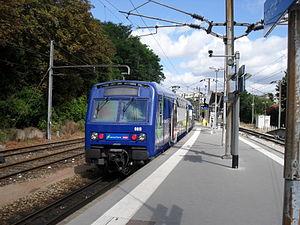
Gare de Saint-Cloud
La ligne U du Transilien, également dénommée La Défense – La Verrière ou plus souvent simplement ligne U, est une liaison tangentielle de train de banlieue qui dessert l'ouest francilien au départ de La Défense. Elle relie le quartier d'affaires de La Défense à la gare de La Verrière, dans le sud-ouest francilien. C'est la seule ligne de trains de banlieue du réseau Transilien qui n'a pas son origine dans une grande gare parisienne.